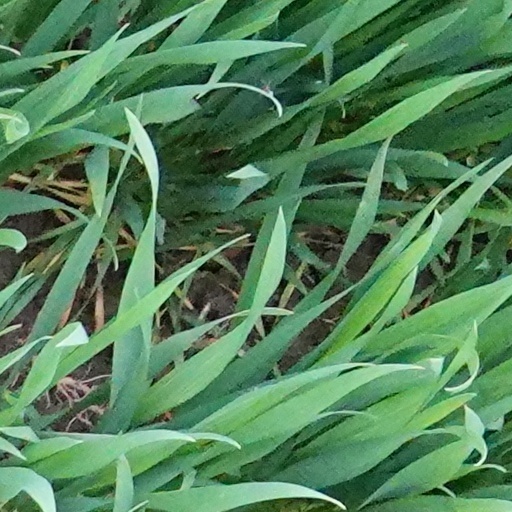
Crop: wheat